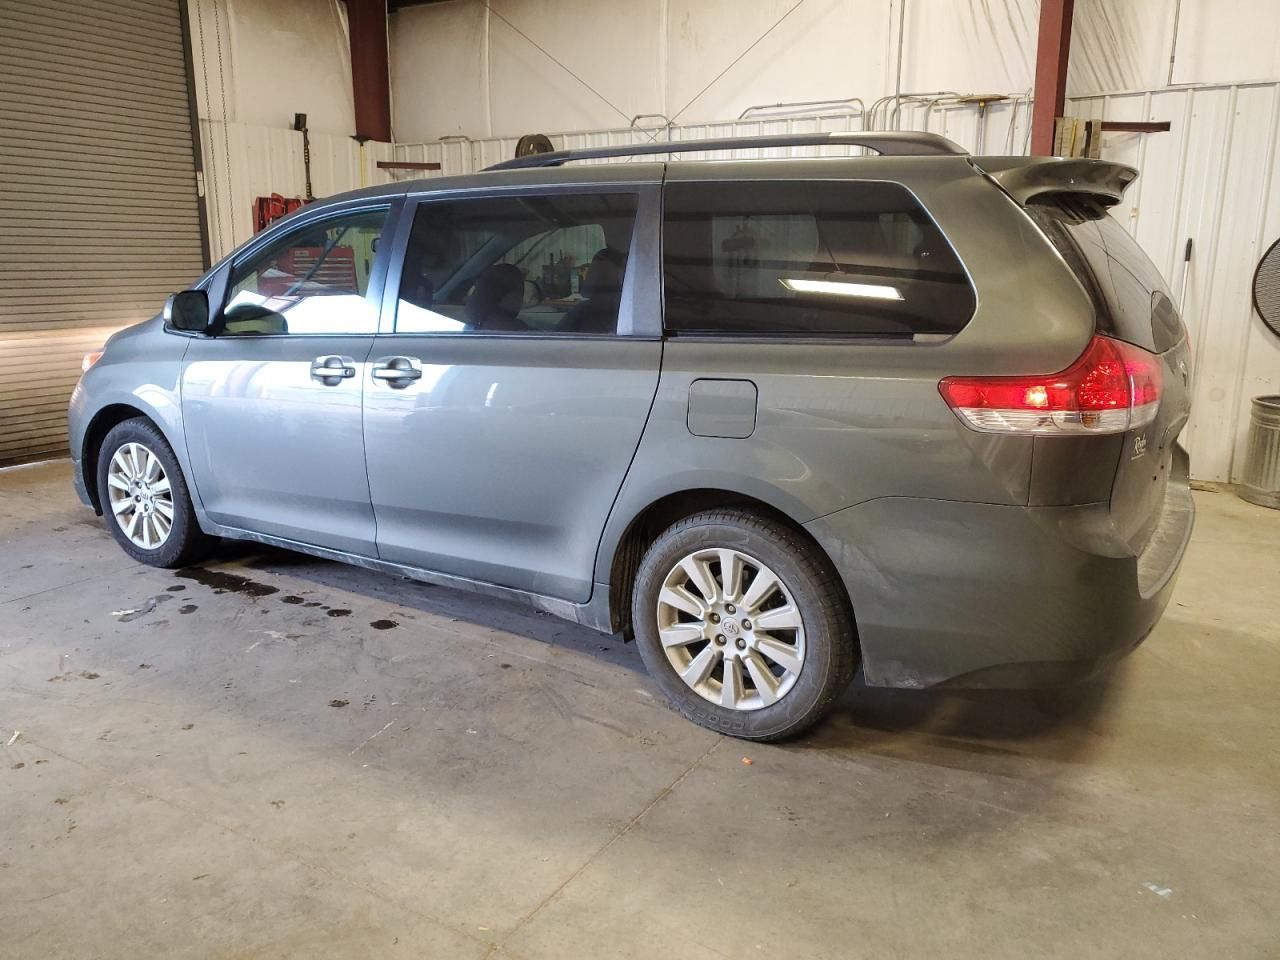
Aucun dommage détecté.
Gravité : aucun